Tom Rice (soldier)

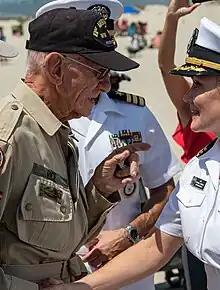
Rice shaking hands with U.S. Navy Nurse, Cmdr. Abreail D. Leoncio in 2021

Thomas M. Rice (15 August 1921 – 17 November 2022) was a Staff Sergeant who served in the United States Army during World War II.